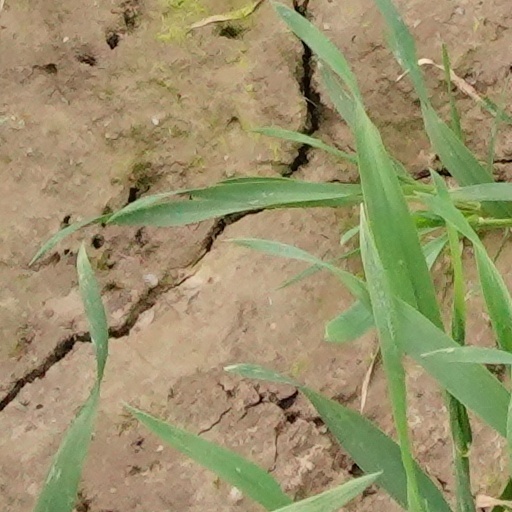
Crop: wheat